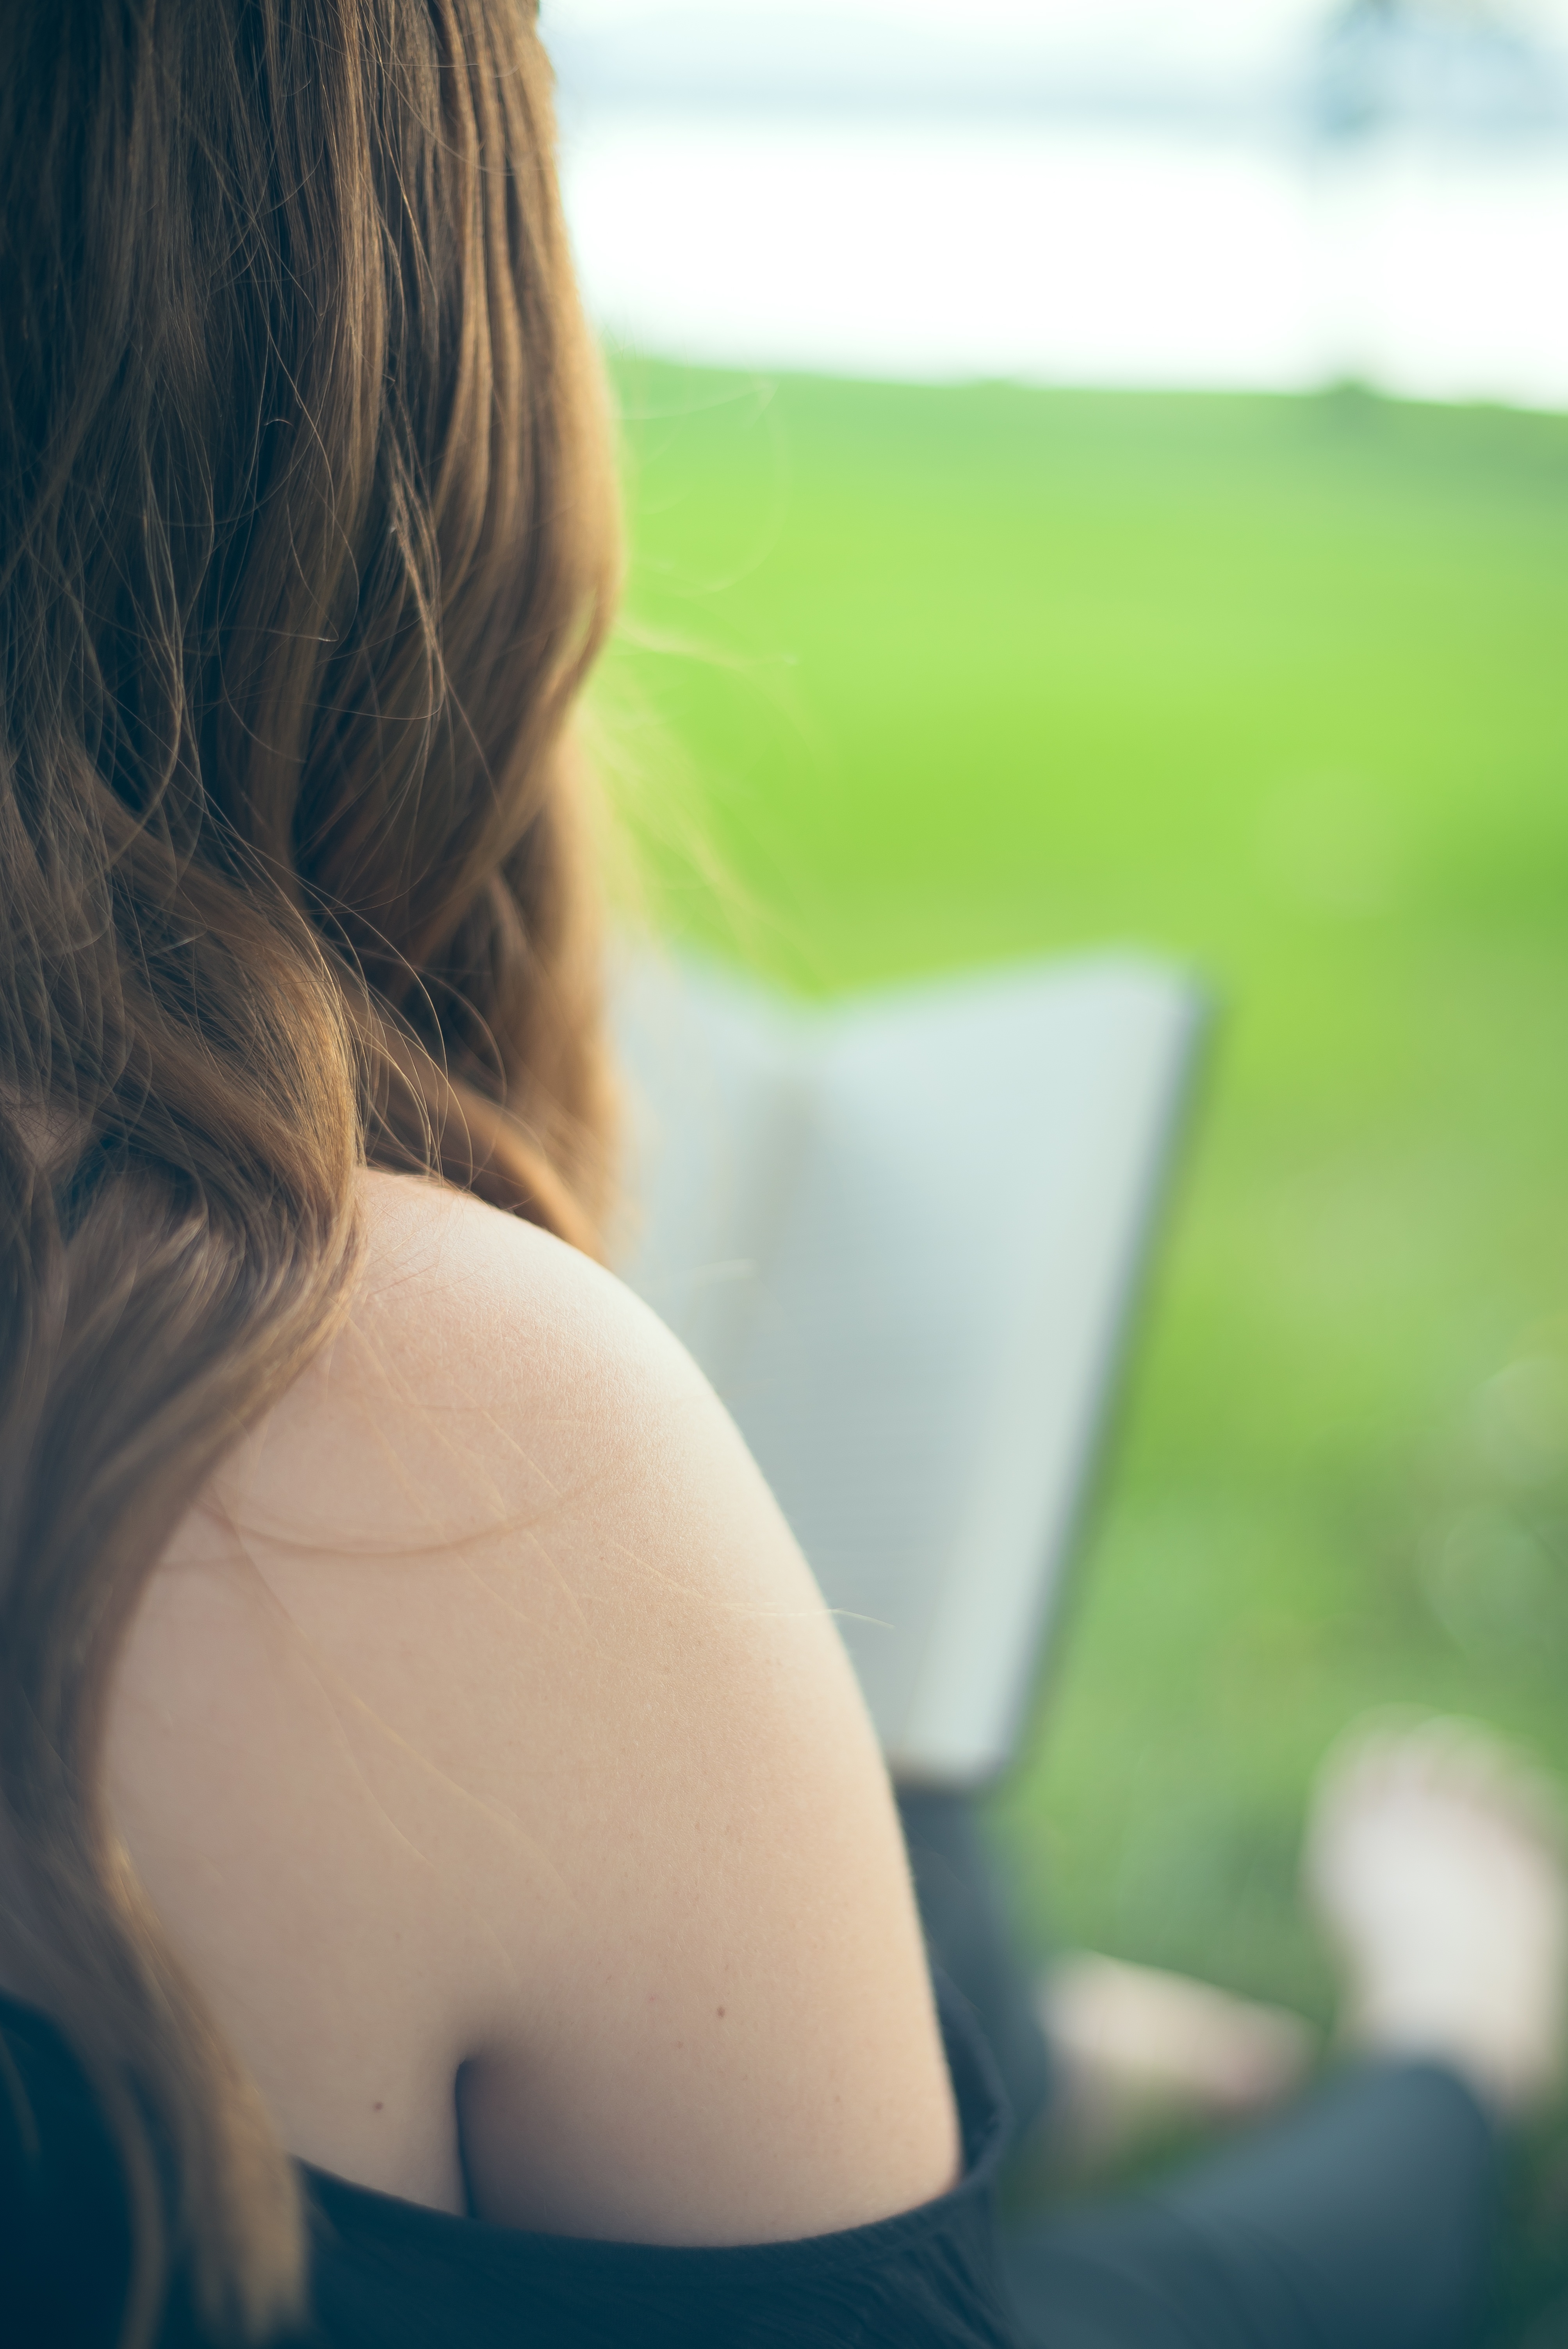
hand, grass, book, person, girl, woman, photography, sunlight, flower, reading, portrait, green, garden, facial expression, smile, relaxing, close up, face, relaxation, eye, head, photograph, skin, beauty, emotion, hobby, interaction, portrait photography